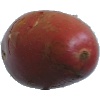
Label: Potato Red Washed 1